Jolanta Szymanek-Deresz

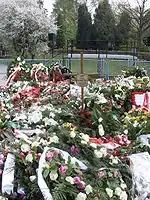
Grave of Jolanta Szymanek-Deresz at Military Powązki Cemetery (after burial)

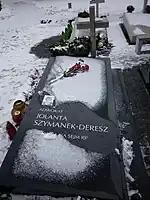
Grave of Jolanta Szymanek-Deresz at Military Powązki Cemetery

She graduated from the 21st Secondary School of General Education named after Bolesław Prus in Łódź. Initially, she studied at the University of Łódź but transferred to Warsaw after two years. In 1977, she completed her studies at the Faculty of Law and Administration of the University of Warsaw. After completing her judicial apprenticeship, she worked at the District Court for the Capital City of Warsaw. In 1987, after passing the bar exam, she began working in a law firm. From 1996, she was a member of an international organization dealing with competition law.